Canadian blues

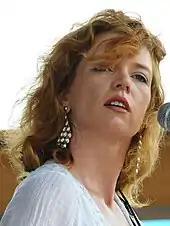
Singer and guitarist Sue Foley.

Sue Foley is a blues/roots rock guitarist, songwriter and vocalist. She has ten studio CDs, five from Austin-based blues label Antone's, three from the New York City independent Sanachie Records and a live CD on Ruf Records from Germany and Justin Time in Canada. In 2000 she won a Juno Award, the Canadian equivalent to the Grammy for Best Blues Album for her CD "Love Comin' Down", and in 2002 she was the SOCAN songwriter of the year. In addition, she was awarded the Trophée de blues de France in 2000 (Best female Guitarist), 2001 (Best Female Guitarist), and 2003 (Best Female Guitarist).